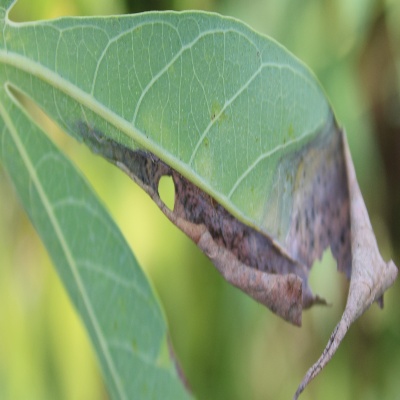
Crop: Cassava
Condition: bacterial blight